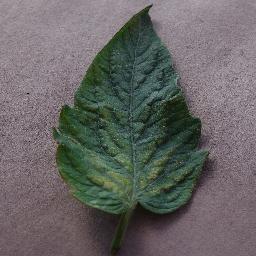
Label: Tomato___Spider_mites Two-spotted_spider_mite